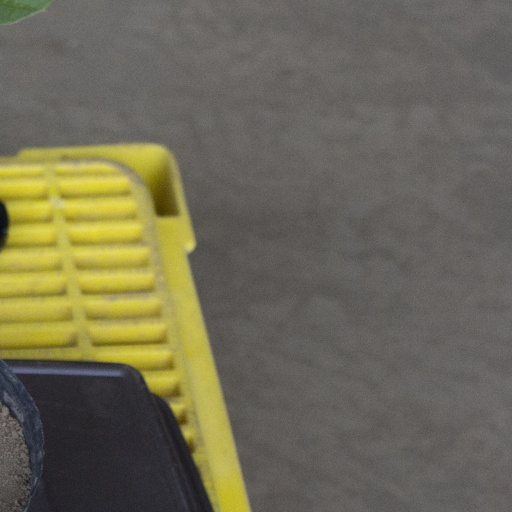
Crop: soybean